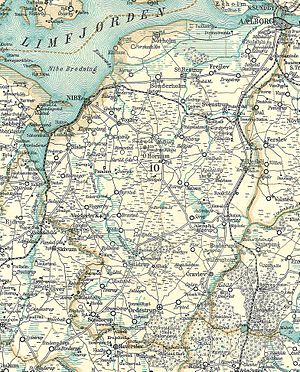
Hornum Herred
Hornum Herred omkring 1900
Kort over Hornum Herred Aalborg Amt
Hornum Herred var et herred i Aalborg Amt, 1970-2007 Nordjyllands Amt og nu Region Nordjylland.